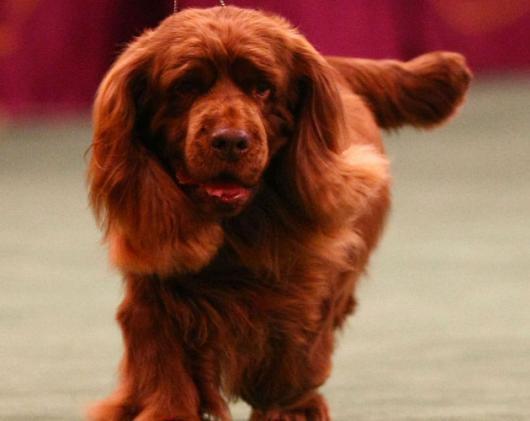
Sussex_spaniel